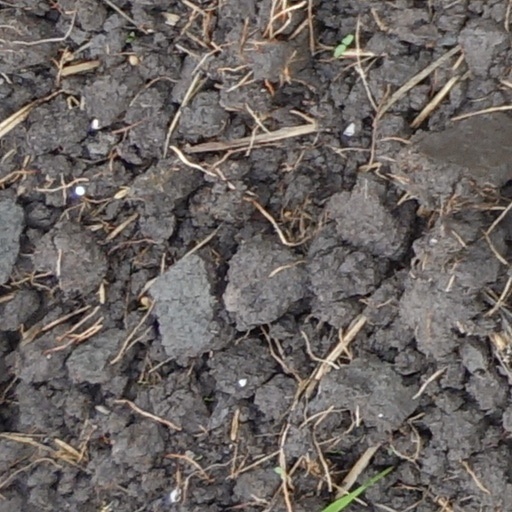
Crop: wheat